Qualitative geography

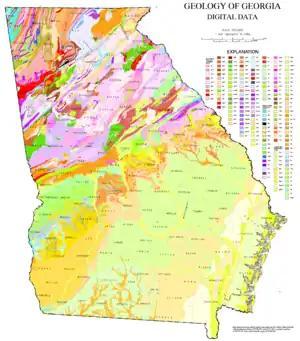
USGS geological map of Georgia that visualizes distinctive geological regions as unique colors using a chorochromatic map. Note that the regions change based on variations in rock type, not preexisting political boundaries.

Qualitative cartography employs many of the same software and techniques as quantitative. It may be employed to inform on map practices, or to visualize perspectives and ideas that are not strictly quantitative in nature. Examples of common qualitative information mapped include Chorochromatic map of nominal data, such as land use and land cover. In such cases, literature suggests using hue, rather than saturation, for displaying qualitative map topics.